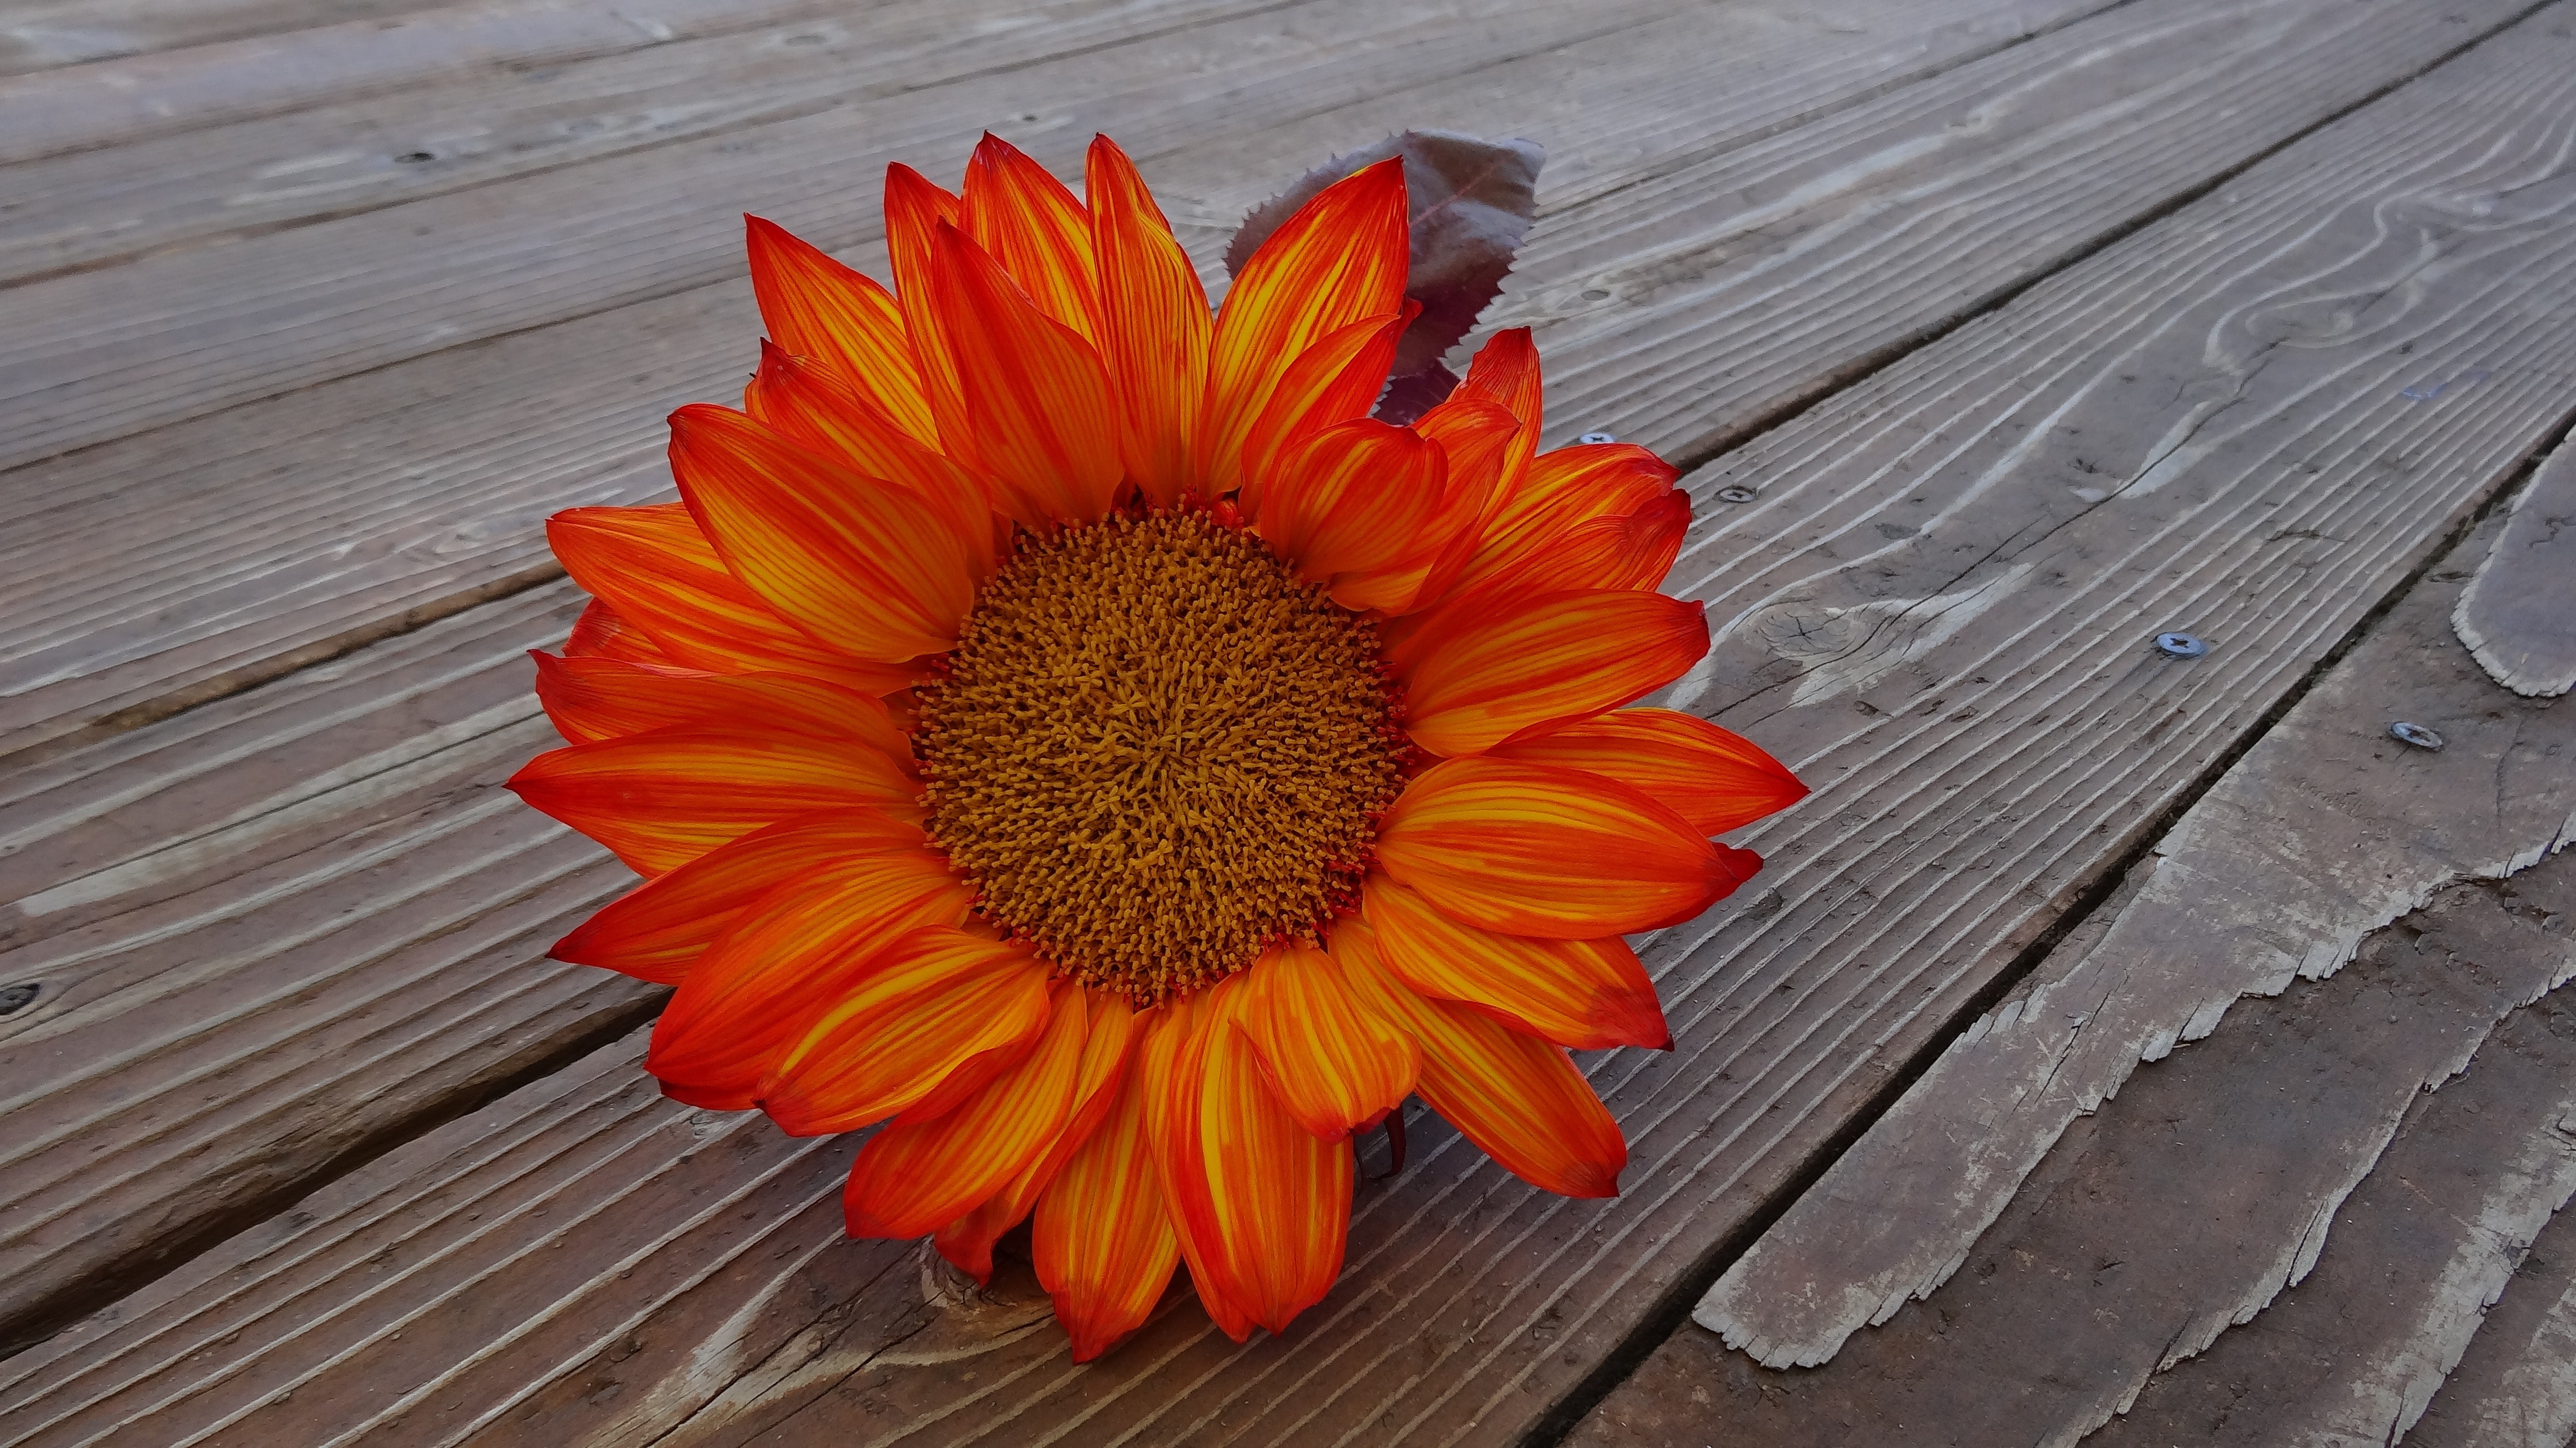
flower, orange, barberton daisy, petal, gerbera, yellow, plant, sunflower, cut flowers, flowering plant, wood, calendula, english marigold, floral design, daisy family, artificial flower, annual plant, asterales